Suffolk sheep

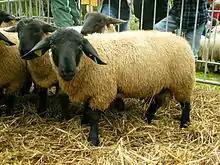
At an agricultural show

The Suffolk originated in the area surrounding Bury St. Edmunds in Suffolk in the late eighteenth century, as a result of cross-breeding when Norfolk Horn ewes were put to improved Southdown rams. They were at first known as Blackfaces or Southdown-Norfolks; the first use of the name "Suffolk" for these sheep dates to 1797. In 1810 it was recognised as distinct breed, but was not known by the present name until 1859. A breed society, the English Suffolk Society, was formed in 1886; a flock-book published in the following year recorded some ewes. By the end of the nineteenth century the Suffolk had displaced the Oxford Down as the principal terminal sire used on cross-bred ewes in Scotland. By the 1980s breed numbers in the United Kingdom had risen to some head, but later fell; in 2020 a total population of was reported.